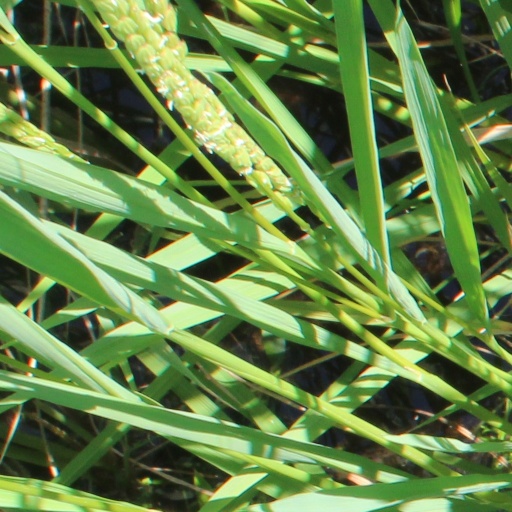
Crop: rice